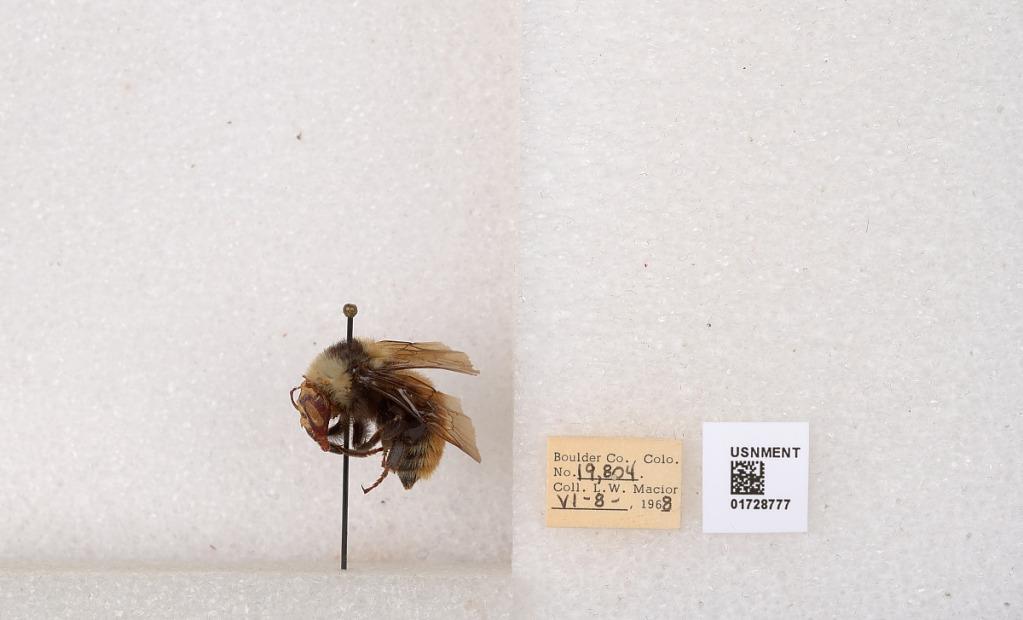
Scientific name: Bombus appositus Cresson
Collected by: L. Macior
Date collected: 1968-6-8
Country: United States
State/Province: Colorado
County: Boulder
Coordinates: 40.0925, -105.358